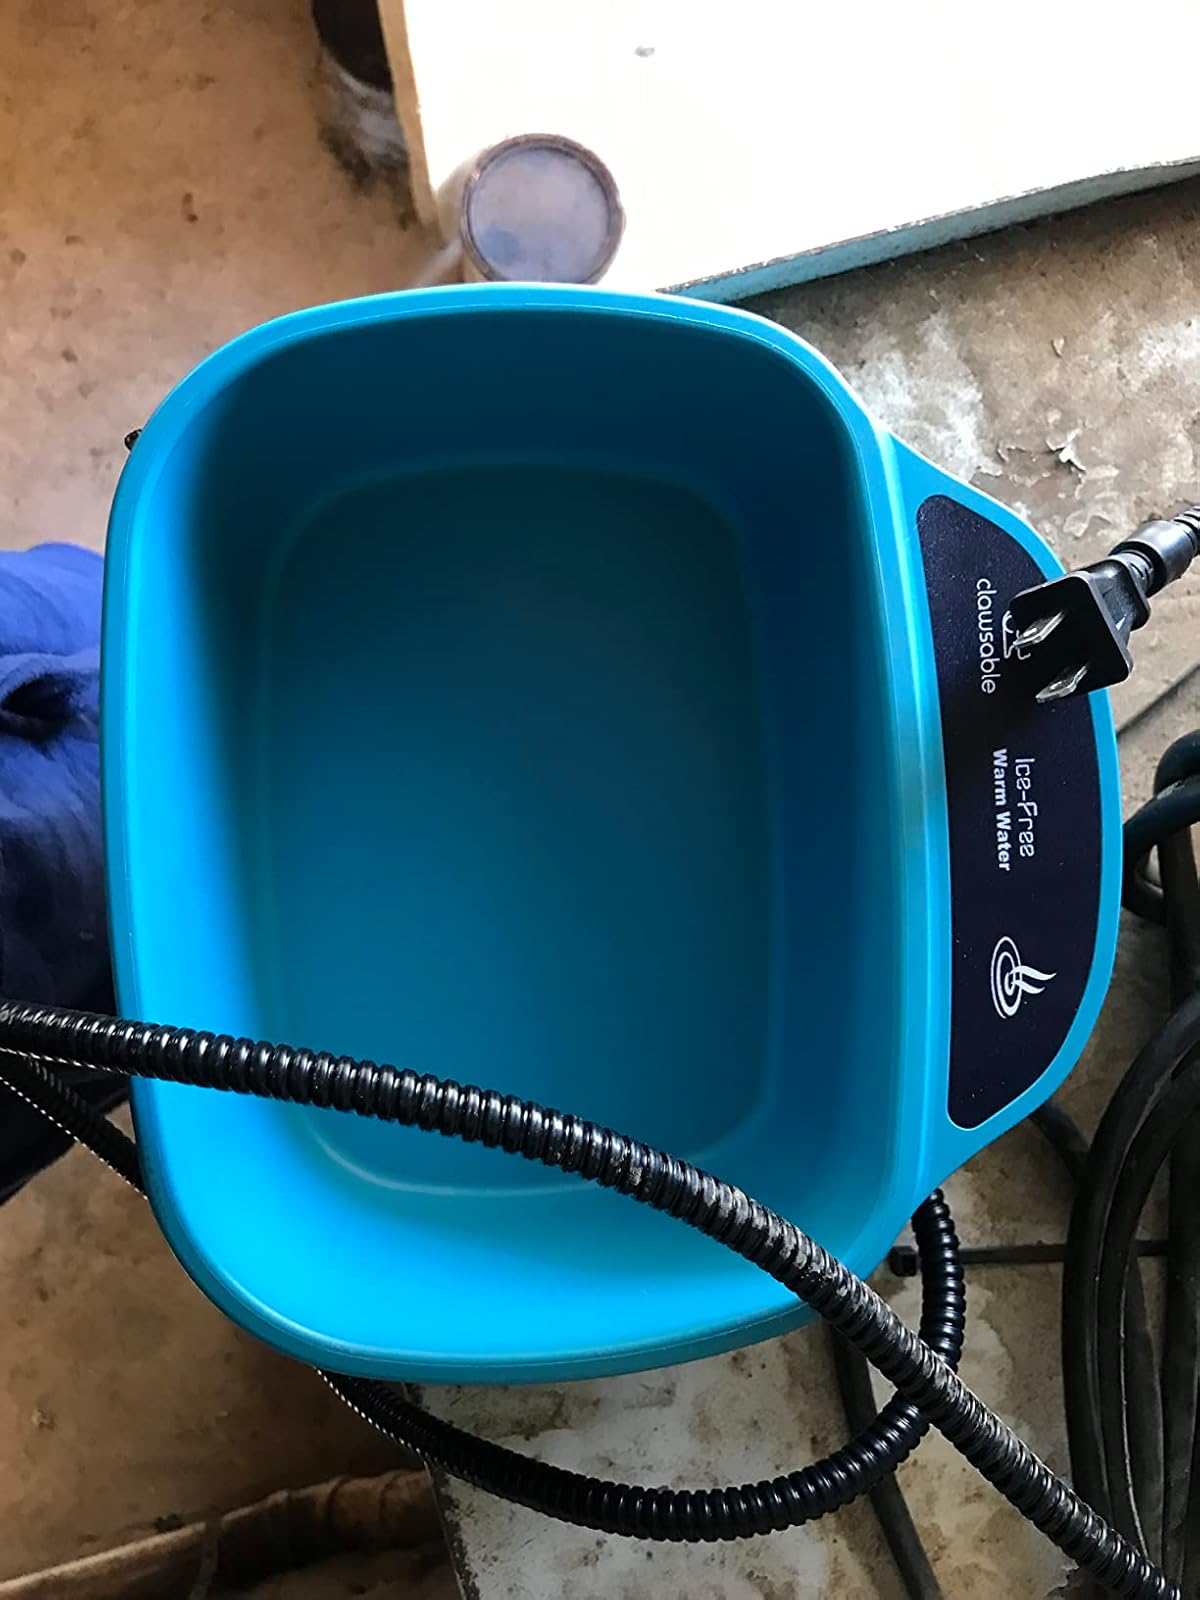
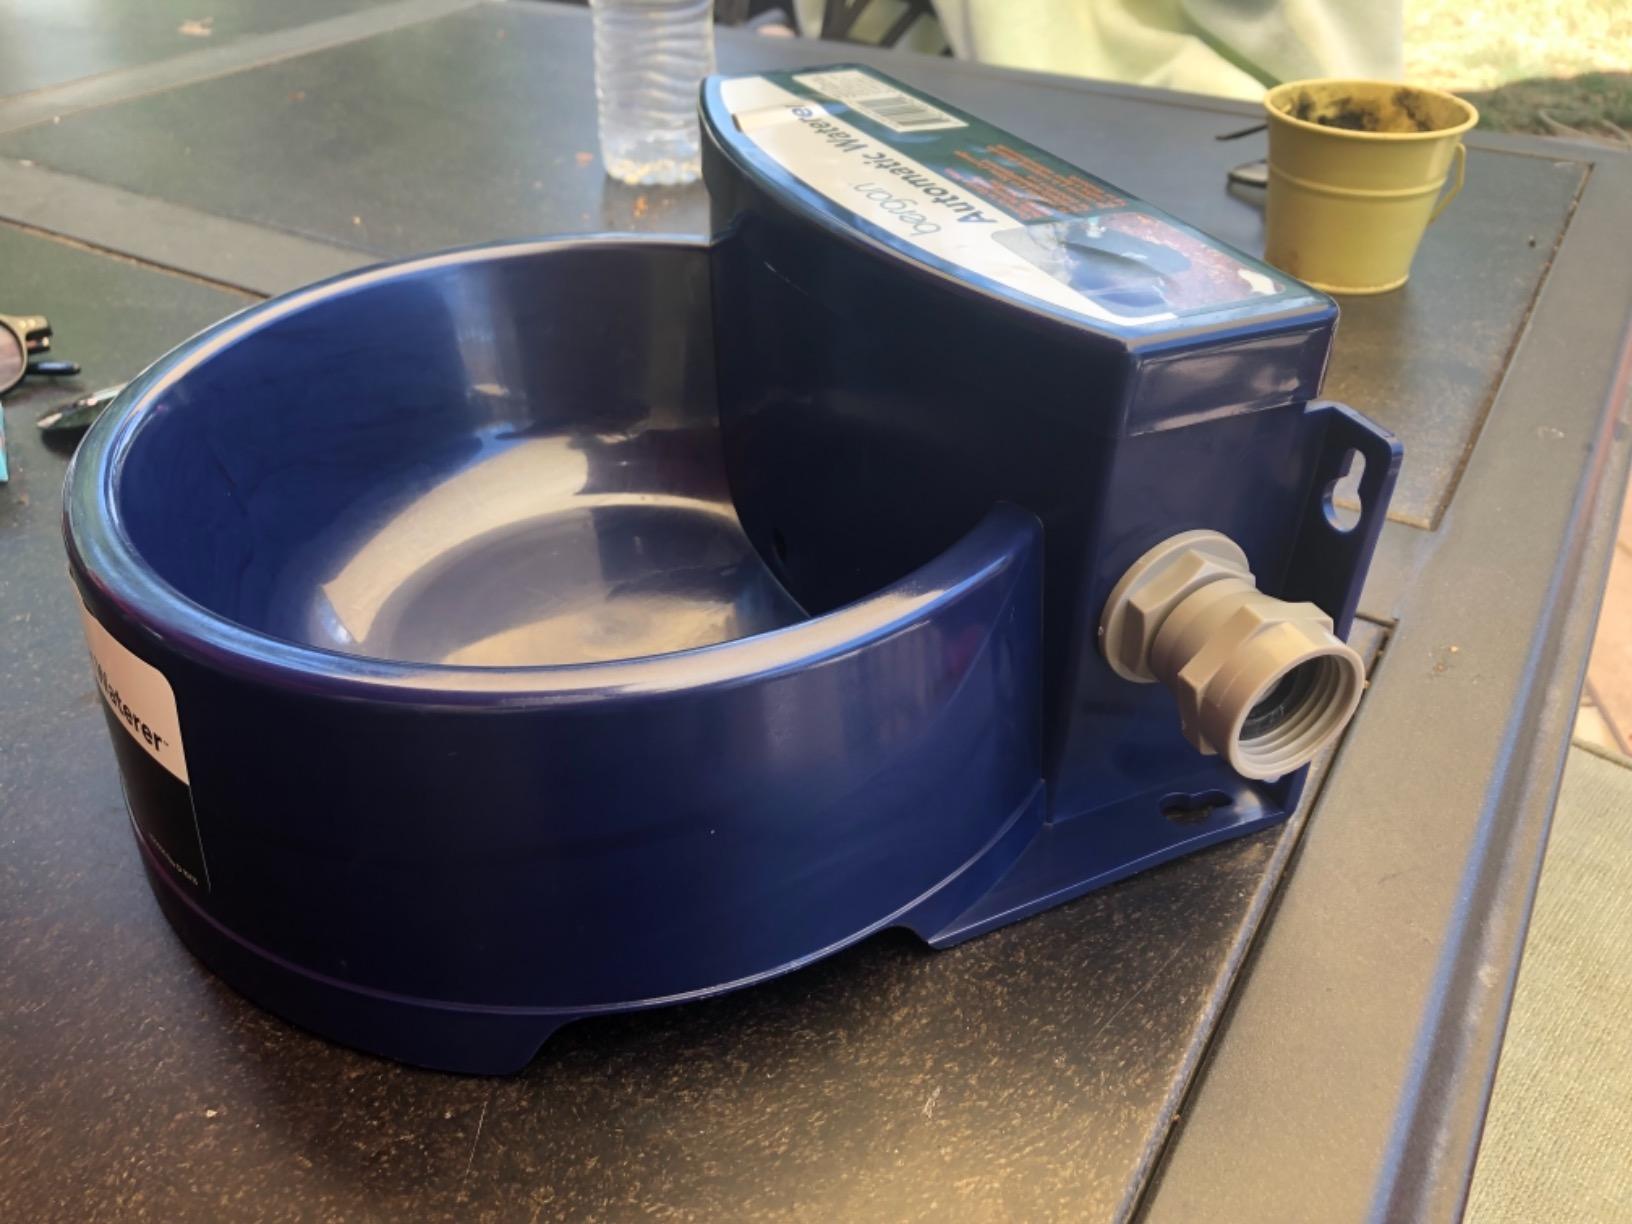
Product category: items_bowl
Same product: no